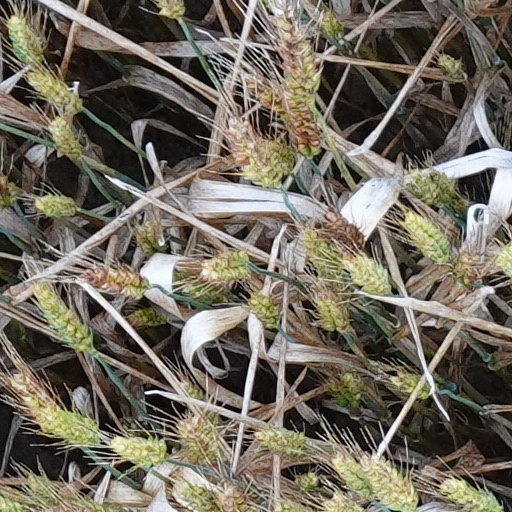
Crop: wheat